Vincent van Gogh

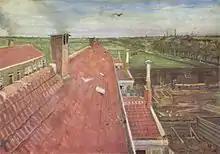
A view from a window of pale red rooftops. A bird flies in the blue sky; in the near distance there are fields and to the right, the town and other buildings can be seen. On the distant horizon are chimneys.

By March 1882, Mauve appeared to have gone cold towards Van Gogh, and stopped replying to his letters. He had learned of Van Gogh's new domestic arrangement with an alcoholic prostitute, Clasina Maria "Sien" Hoornik (1850–1904), and her young daughter. Van Gogh had met Sien towards the end of January 1882, when she had a five-year-old daughter and was pregnant. She had previously borne two children who died, but Van Gogh was unaware of this. On 2 July, she gave birth to a baby boy, Willem. When Van Gogh's father discovered the details of their relationship, he put pressure on his son to abandon Sien and her two children. Vincent at first defied him, and considered moving the family out of the city, but in late 1883, he left Sien and the children.